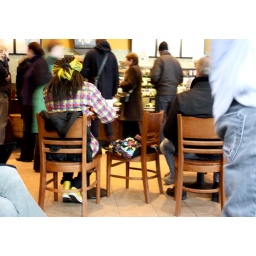
This girl was sitting in a Starbucks studying, and I was just struck by her use of the color yellow.